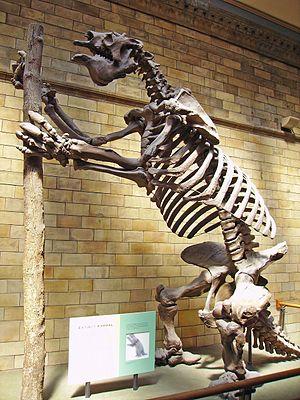
Megatherium est un genre de mammifères placentaires terrestres disparus ayant vécu au Pléistocène. Il fait partie du super-ordre des xénarthres, comme les paresseux actuels.